Willow Bunch, Saskatchewan

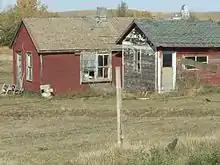
Métis Hamlet in Willow Bunch, 2013

Willow Bunch is the Rural Municipality #42 in southern Saskatchewan. In 2006, the total Aboriginal population for the RM #42 was 407. The Métis in Willow Bunch "played a key role in maintaining the peace during the time that the Sioux and the other American tribes were forced from the United States into the area of Wood Mountain. " The Métis had a strong relationship with the Sioux, especially with Chief Sitting Bull. "The fires of 1880 on Wood Mountain resulted in the movement of our people to other communities. It was at this time that the Métis pioneers moved to Willow Bunch at the suggestion of Andre Gaudry." The Métis were already settled in Willow Bunch when the North West Resistance, led by Louis Riel, battled the Canadian government over land rights. It was in 1885, "the Resistance had an impact on the Métis of Willow Bunch...marked the end of the influence of the Métis on the development of Western Canada. "